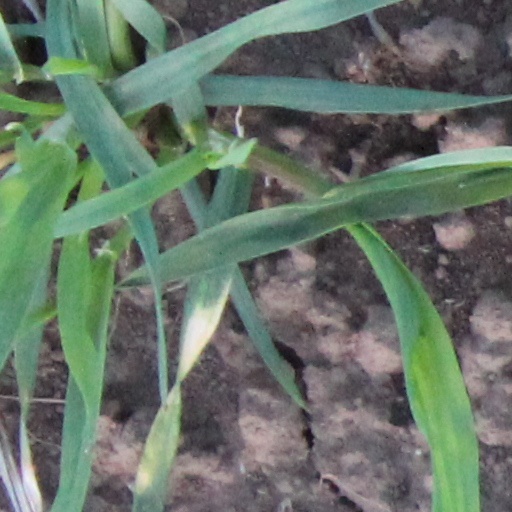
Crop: wheat